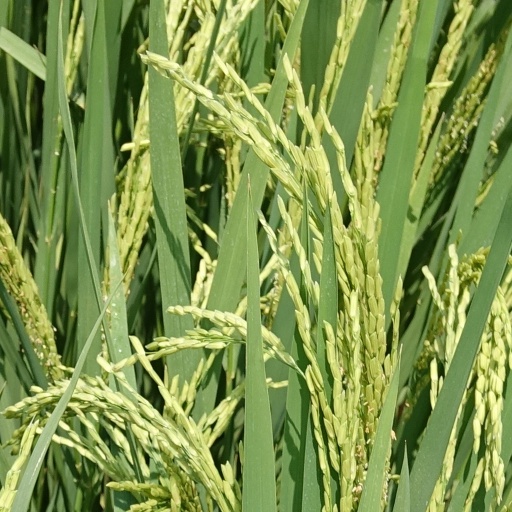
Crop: rice